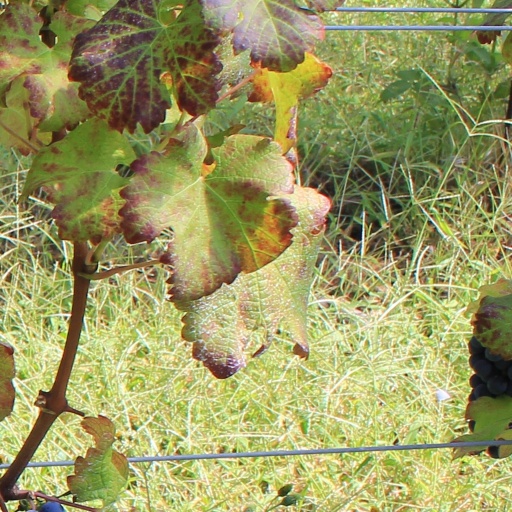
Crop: grape